Samsung YP-R1

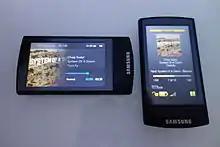
On the left: Samsung firmware's "Now Playing Screen". On the right: Rockbox's "While Playing Screen" with default theme cabbiev2

Samsung released 9 firmware versions, from v1.09 to the latest one, v3.07, released on October 26, 2010. Most of them are only bug fixes releases but Samsung also released two major updates adding or improving features. The first one is v2.00 released on November 24, 2009. which made the overall UI, the coverflow and pictures scroll smoother. It also added two flash games. Then the v3.00 released on December 27, 2009 added the premium fonts and UCI support (in Korea only, the user needs a Korean ID and banking account to pay and download) and SDK 3.0 UCI support (User Created Interface: main menu customization for which the new SDK 3.0 gives more possibilities). It also made the coverflow and videos scroll still smoother. But the most awaited improvement was the playing time with "DNSe" sound effects enabled. Indeed, while the audio battery life with "DNSe" disabled is more than 20 hours, with "DNSe" enabled it was only about 8 hours. With firmware v3.00 this was improved to 12.5 hours.